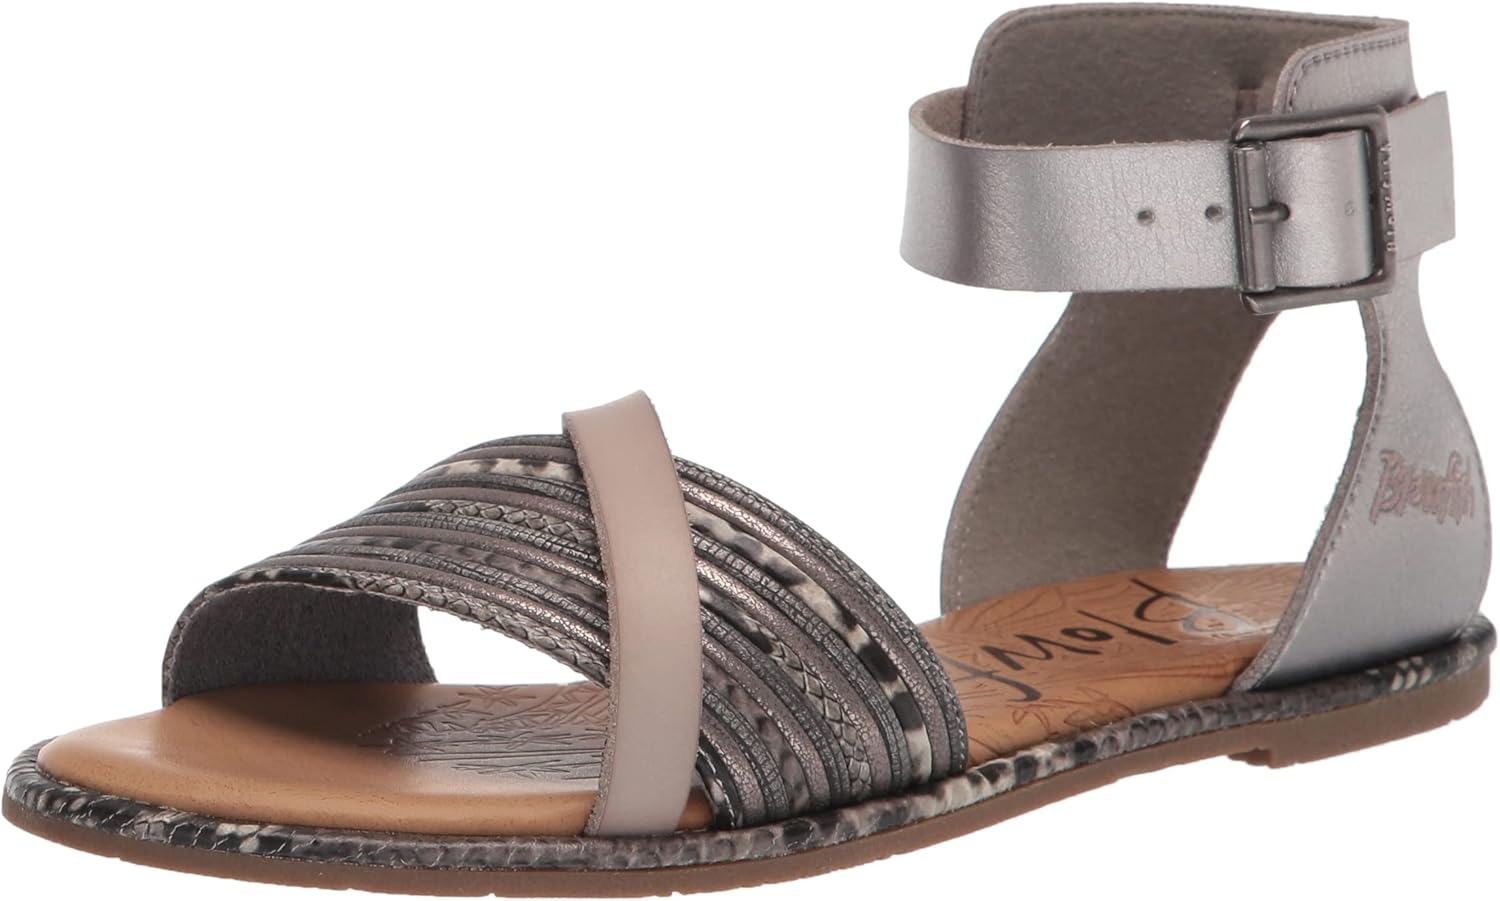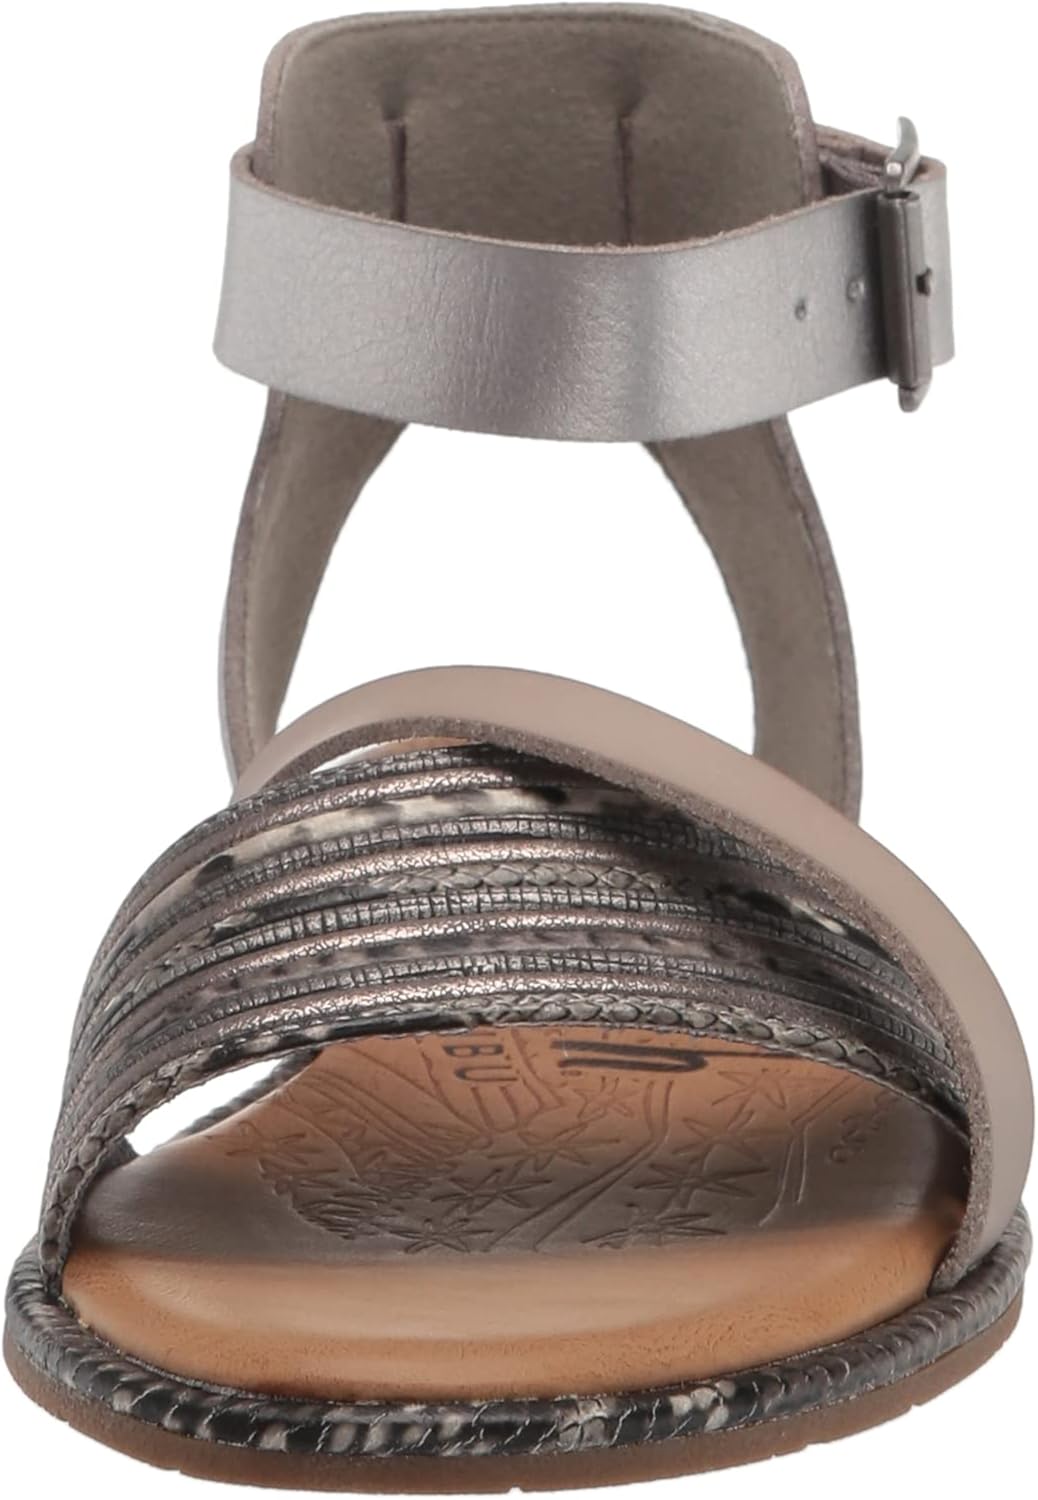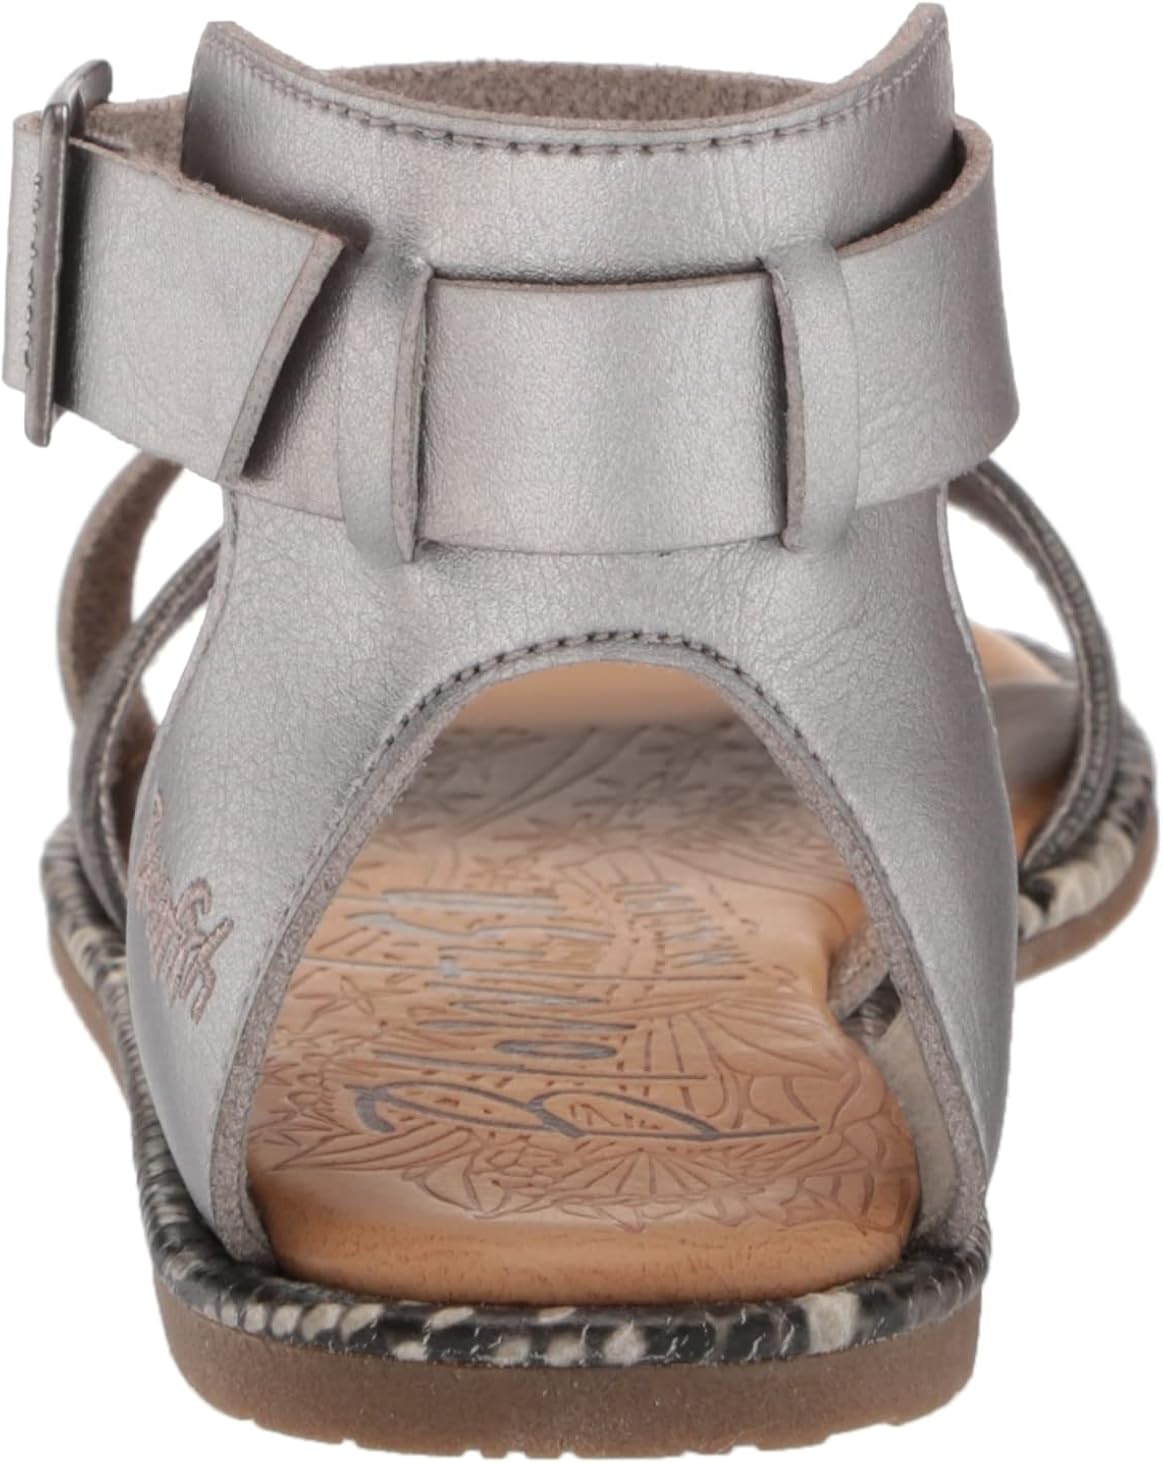
Blowfish Malibu Women's Rosey Platform
Category: AMAZON FASHION
Blowfish Malibu Rosey Fashion Sandal with Multi Color and material Straps with Buckly Treatment and comfort padding
Features: Imported | Faux Leather sole | Fashion Sandal with Multi Color Straps and ankle buckle treatment